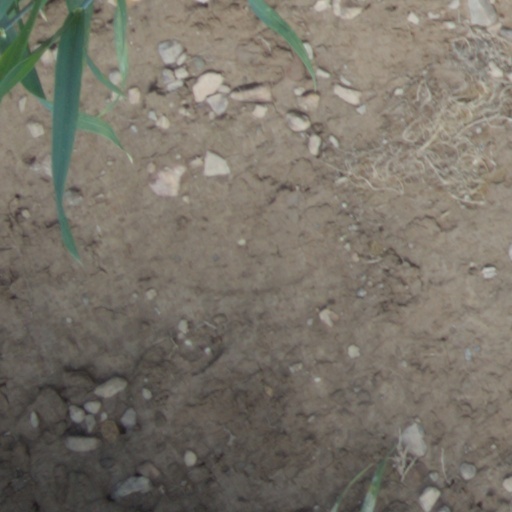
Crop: wheat